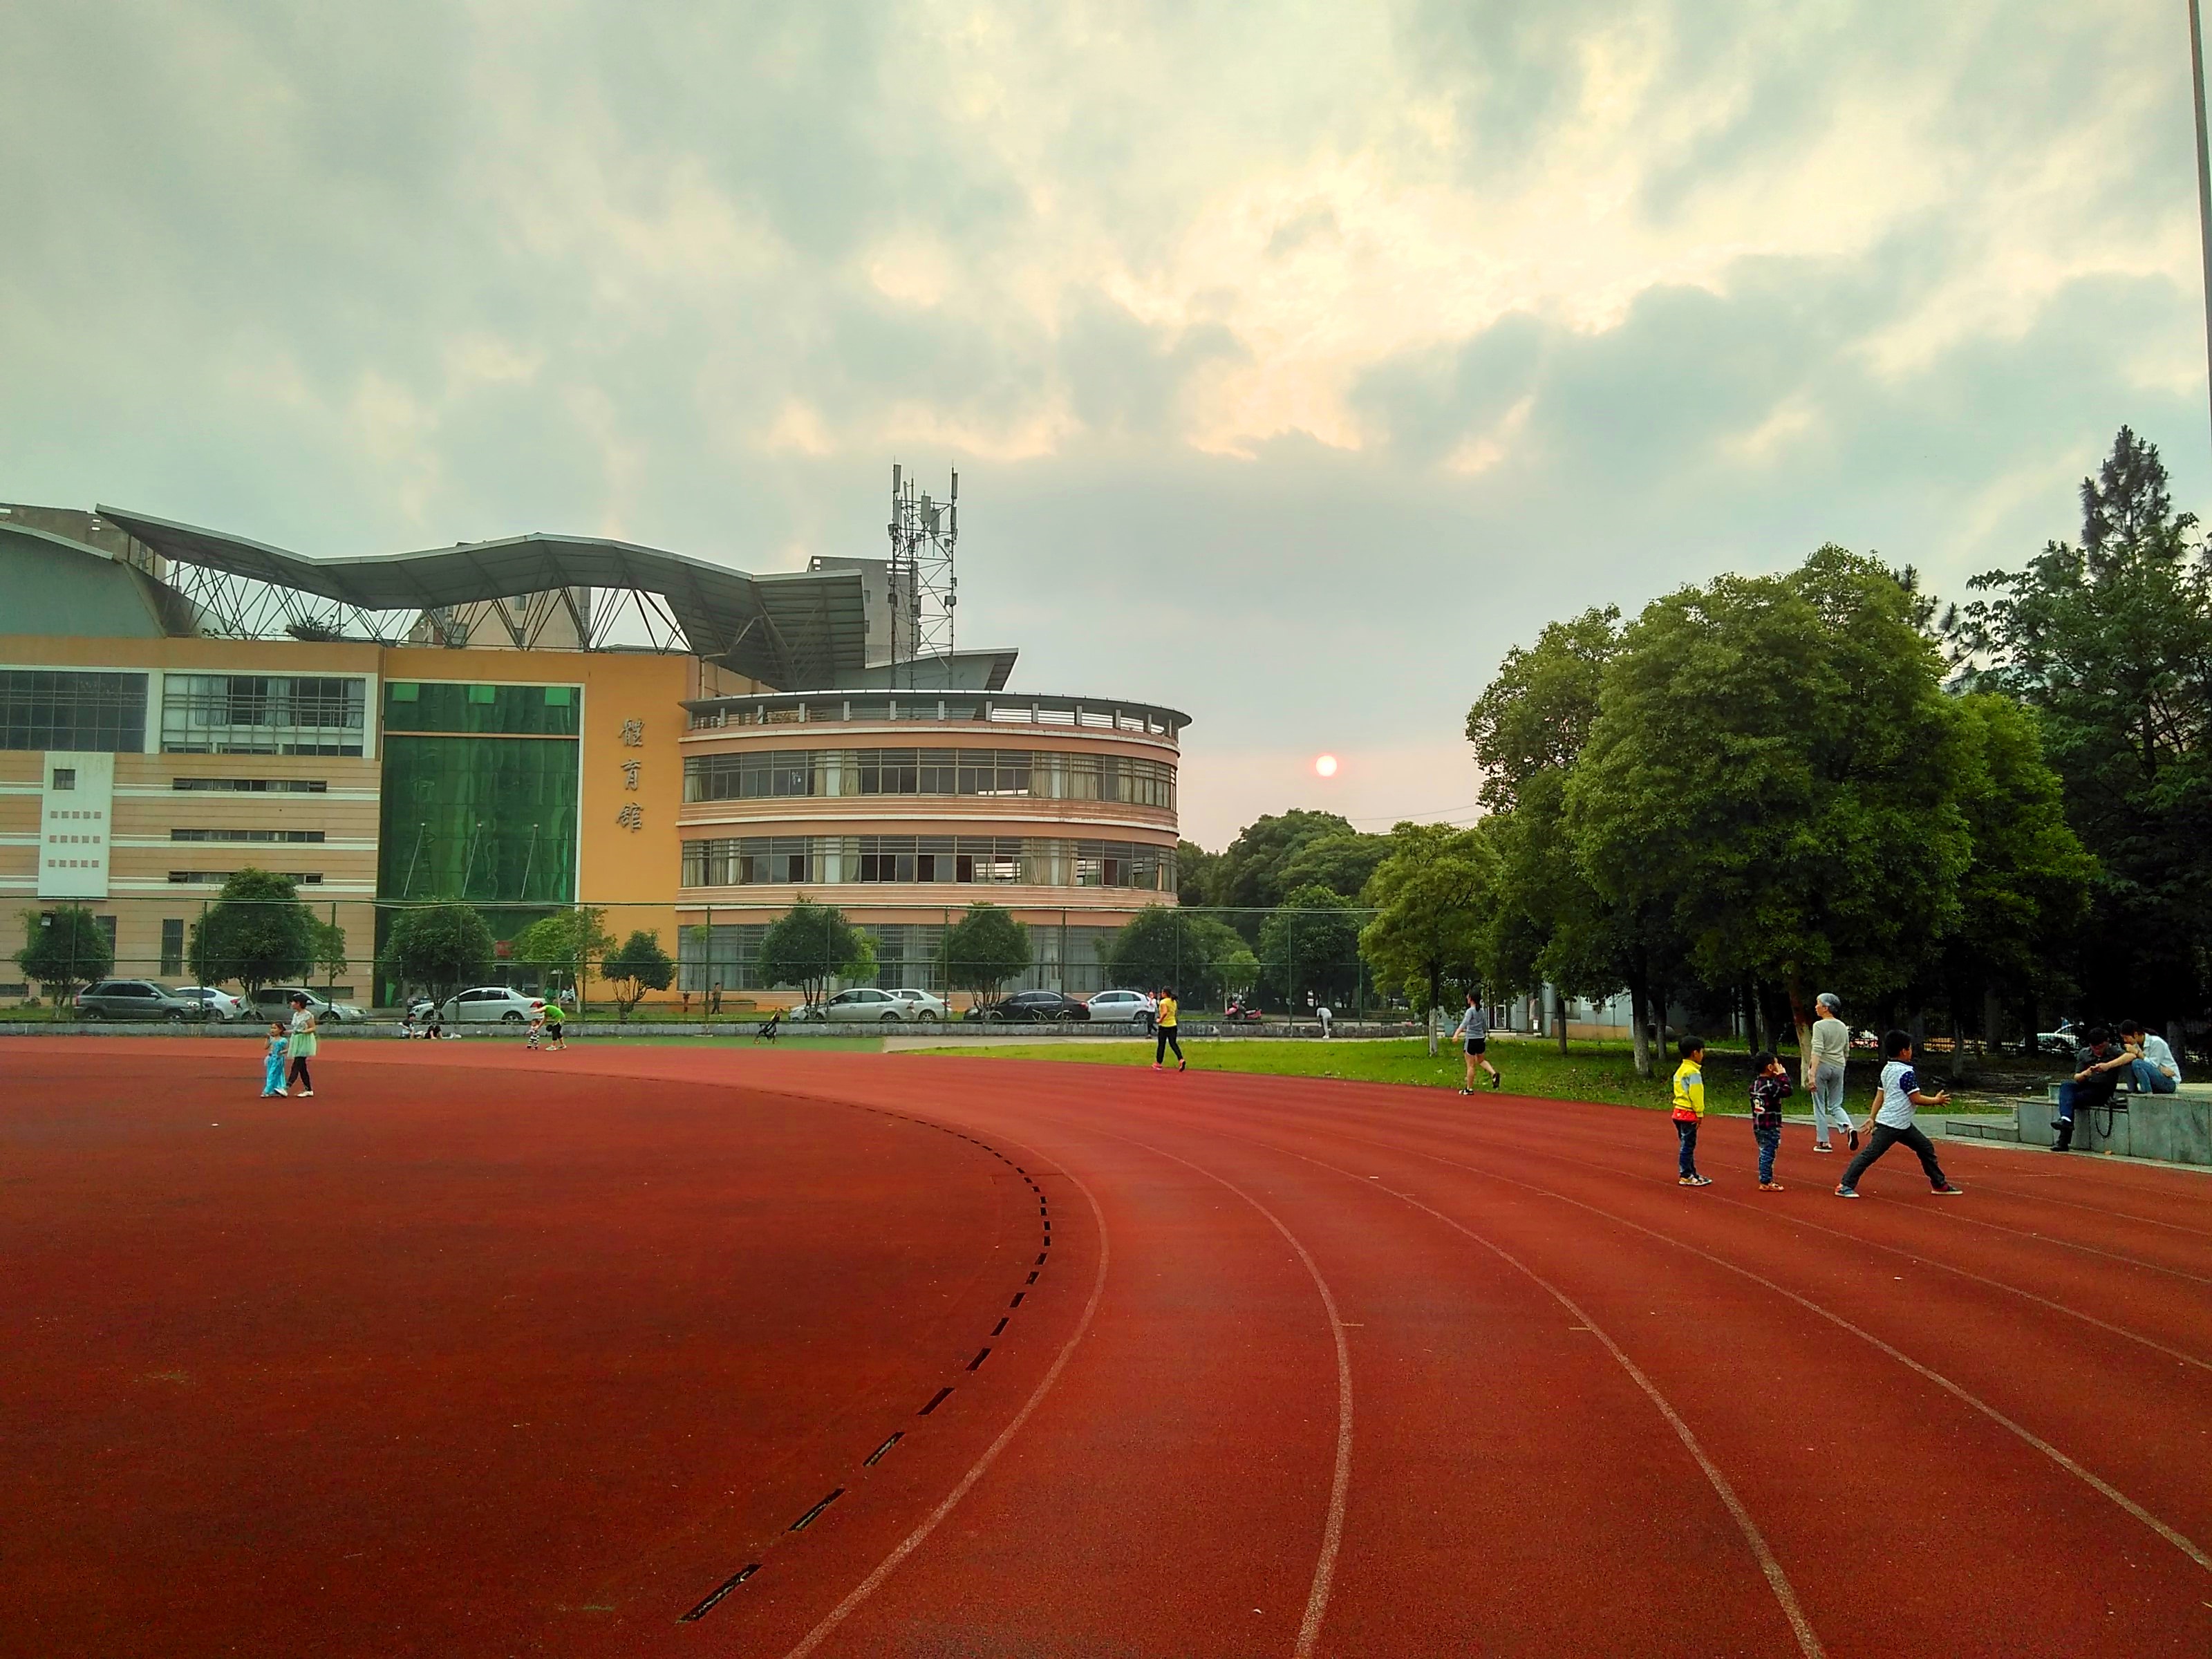
structure, sunset, stadium, playground, race track, athletics, athletic field, sport venue